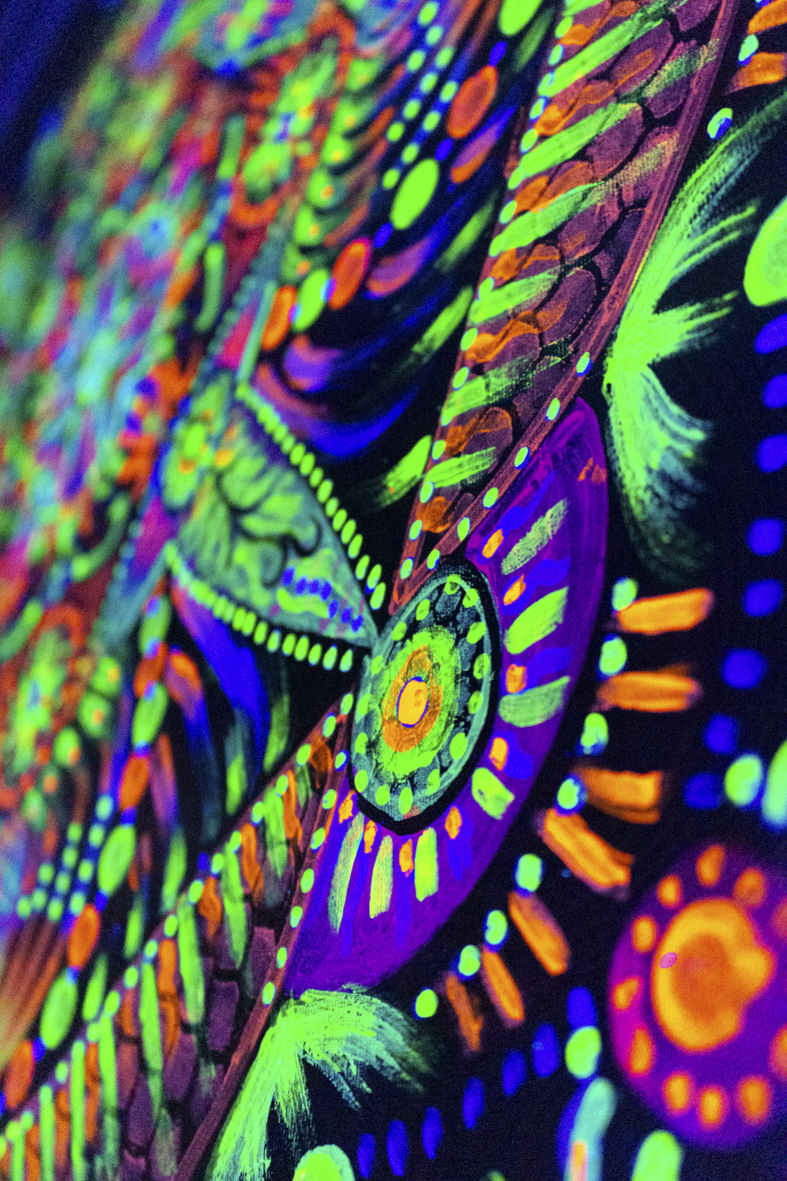
psychedelic art, fractal art, art, visual arts, pattern